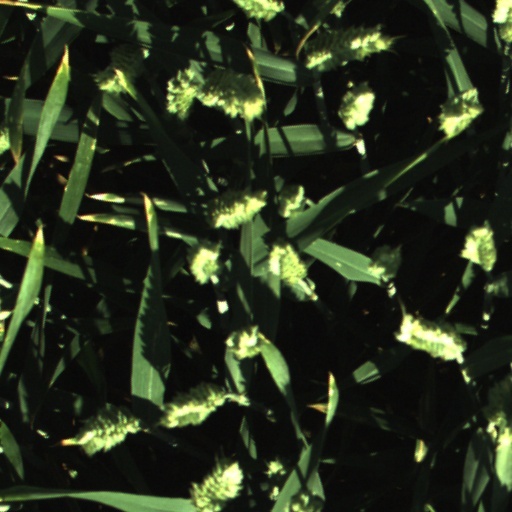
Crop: wheat